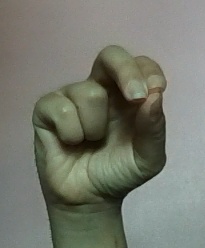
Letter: gaaf